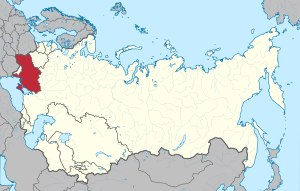
Ukrainske SSR
Ukrainske SSR inden for Sovjetunionen
Den Ukrainske Socialistiske Sovjetrepublik ofte blot Ukraine eller Sovjetukraine var en suveræn socialistisk sovjetrepublik og en af de 15 konstituerede republikker i Sovjetunionen fra dens dannelse i 1922 til dens opløsning i 1991. I det meste af den tid var den økonomisk og politisk den næstmest magtfulde republik i Sovjetunionen efter den Russiske Socialistiske Føderative Sovjetrepublik.